Portland College

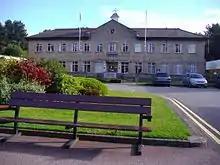
Portland College – main building

Portland College is an education establishment near Ravenshead, Nottinghamshire, England. It is situated in of Sherwood Forest, approximately south of the town of Mansfield. Portland College has around 270 students, aged between 16 and 60.